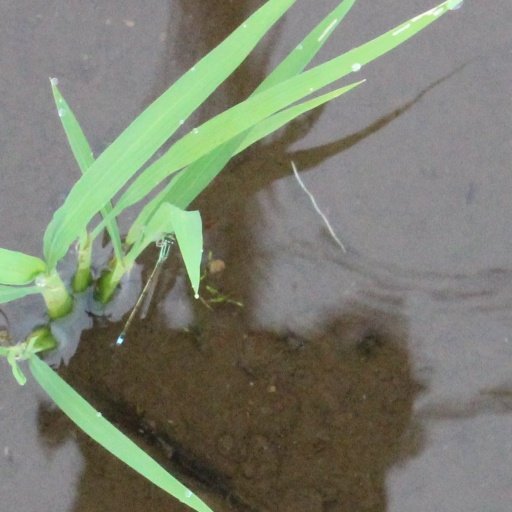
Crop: rice